Jim Grobe

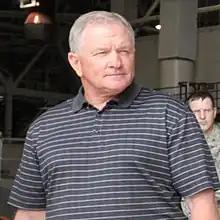
Grobe in 2009

Jim Britt Grobe (born February 17, 1952) is an American college football coach and former player who was most recently the defensive coordinator of the San Antonio Commanders of the Alliance of American Football. His previous position to that was as head football coach at Baylor University. From 2001 to 2013, Grobe served as the head football coach at Wake Forest University. In 2006, he was named ACC Coach of the Year by a unanimous vote and AP Coach of the Year for coaching Wake Forest to an 11–2 regular season and the Atlantic Coast Conference (ACC) title.